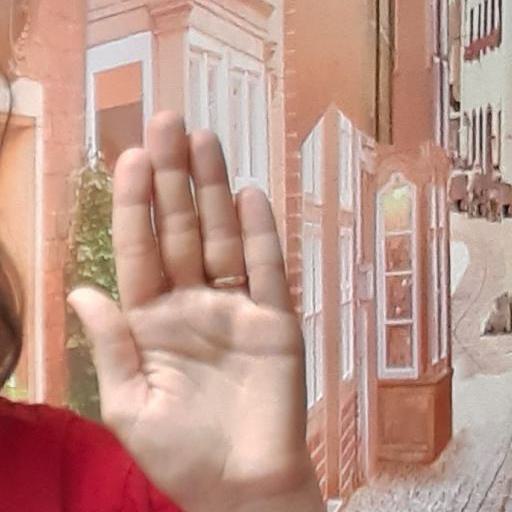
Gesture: stop